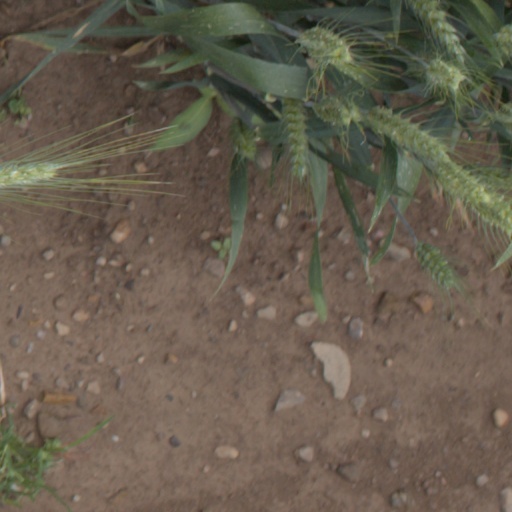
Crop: wheat